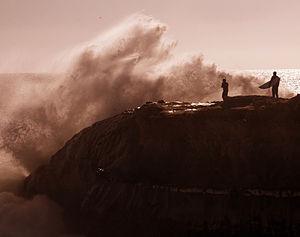
Chris Omprakash Sharma, né le 23 avril 1981 à Santa Cruz en Californie, est un grimpeur professionnel américain. Rapidement repéré par le milieu de l'escalade pour ses réalisations, il devient un des grimpeurs les plus médiatisés. Il a à son actif de nombreuses premières ascensions et notamment la première réalisation d'une voie cotée 9a+/5.15a en 2001 et d'une 9b/5.15b en 2008. Il est aussi l'auteur de plusieurs ascensions renommées en bloc comme Dreamtime, à Cresciano en Suisse et Witness the Fitness à Horseshoe Canyon Ranch en Arkansas.